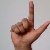
The image shows a hand gesture representing the letter 'L' in Indian Sign Language.